Grave Encounters

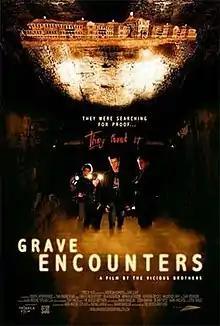
Theatrical release poster

Grave Encounters is a 2011 Canadian found footage supernatural horror film written, directed and edited by the Vicious Brothers. It stars Sean Rogerson, Ashleigh Gryzko, Merwin Mondesir, Mackenzie Gray, and Juan Riedinger as the crew of a paranormal reality television program who lock themselves in a supposedly haunted psychiatric hospital in search of evidence of paranormal activity, as they shoot what ends up becoming their final episode.